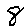
Label: 8